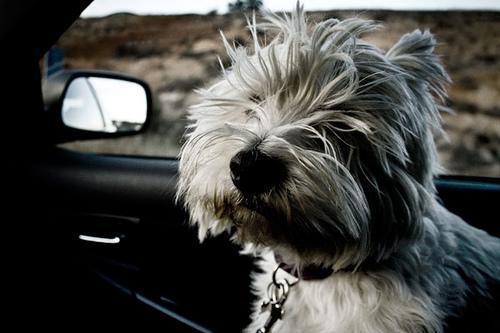
West_Highland_white_terrier